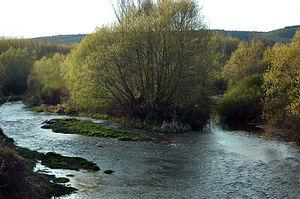
L'Órbigo est un cours d'eau espagnol coulant dans la communauté autonome de Castille-et-León, et un affluent droit de l'Esla, donc un sous-affluent du fleuve le Douro.